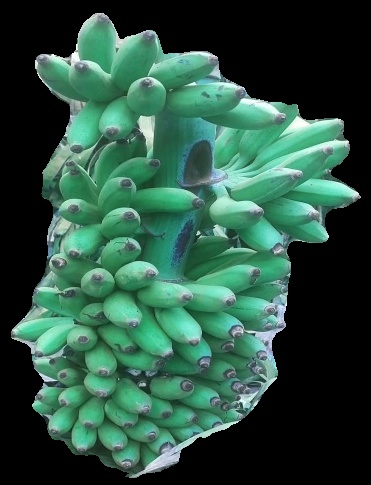
Variety: elakki-bale
Grade: grade1